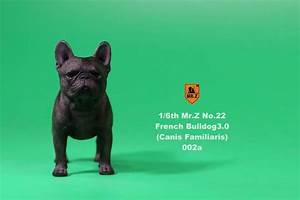
Label: cane